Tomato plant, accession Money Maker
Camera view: horizontal (90 deg, fisheye); turntable rotation: 60 degrees
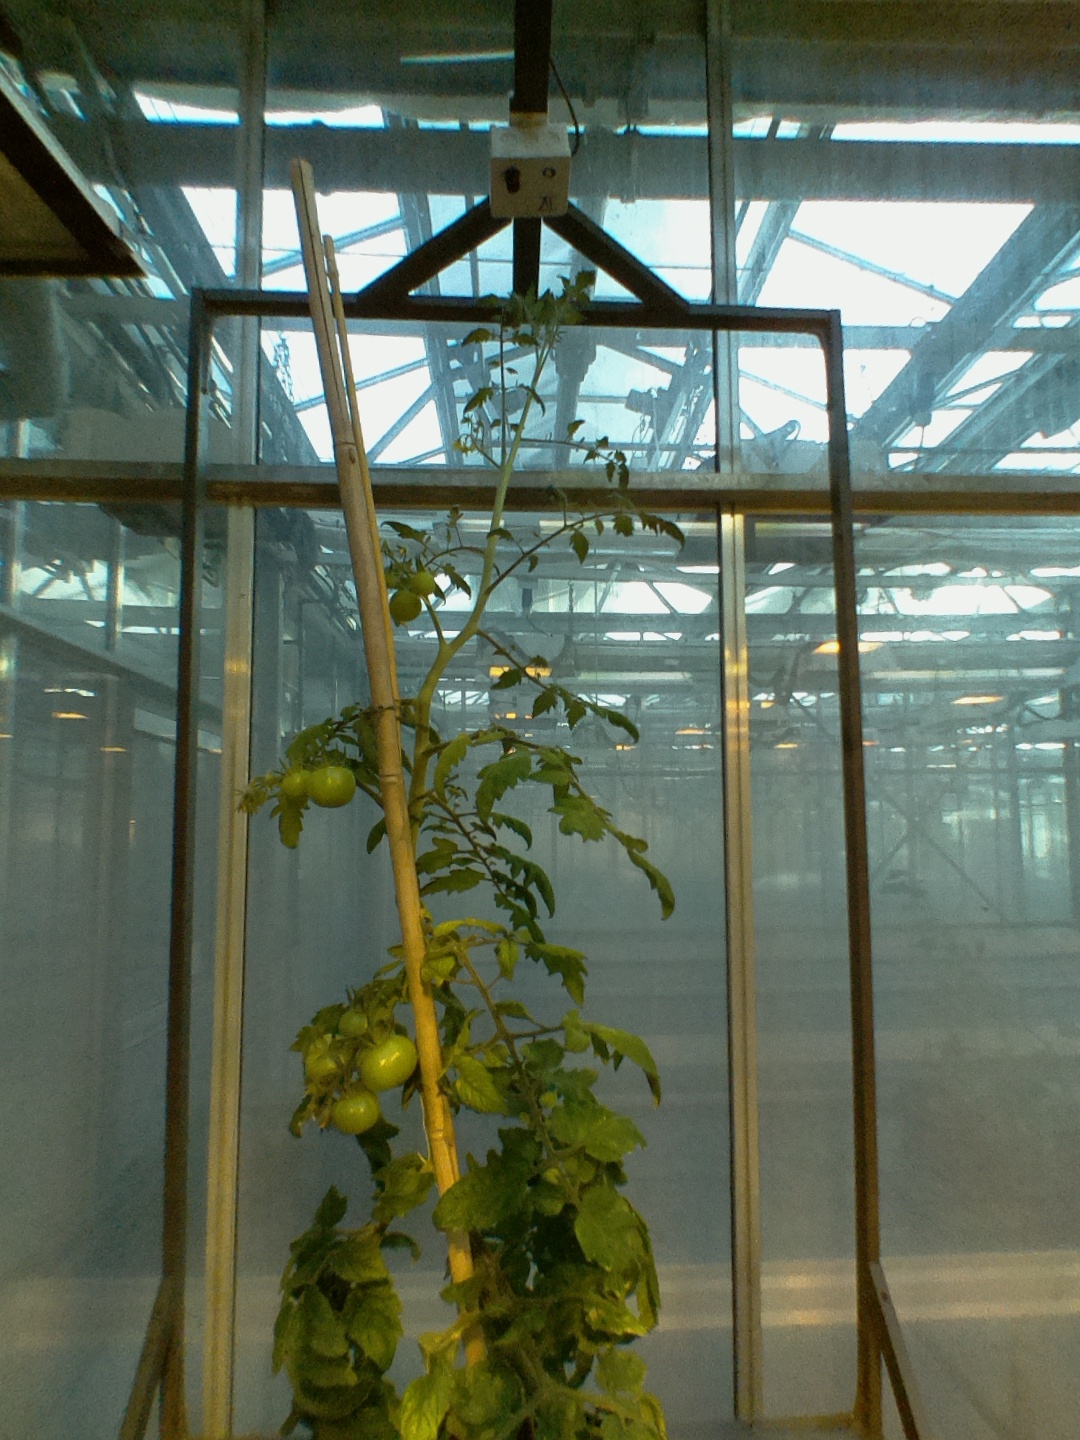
BBCH growth stage 77: 70%-80% of final fruit size